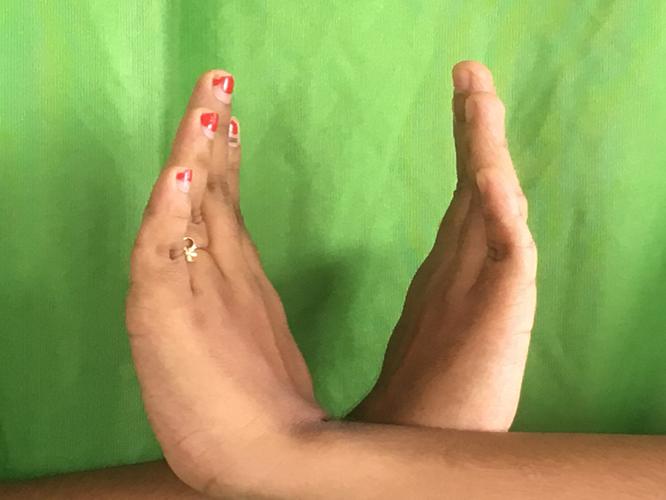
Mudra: Swastikam
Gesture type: double_hand